Viking Age arms and armour

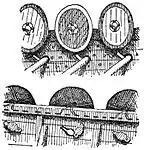
Shield mountings on the ship

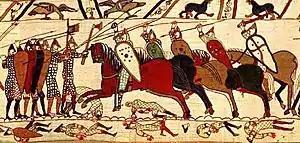
Battle scene from the Bayeux Tapestry, depicting kite shields

The round shield was the most common means of defence. The sagas specifically mention linden wood for shield construction, although finds from graves show mostly other timbers, such as fir, alder and poplar with steel or iron shield boss. These timbers are not very dense and are light in the hand. They are also not inclined to split, unlike oak. Also, the fibres of the timber bind around blades preventing the blade from cutting any deeper unless a lot more pressure is applied. In conjunction with stronger wood, Vikings often reinforced their shields with leather or, occasionally, iron around the rim. Round shields seem to have varied in size from around in diameter but is by far the most common.